Rocco Petrone

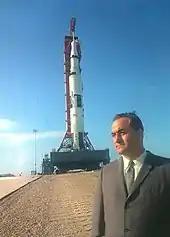
Petrone at the Apollo 11 rollout at LC-39 on May 20, 1969

In 1960, Petrone was assigned to NASA. There, Petrone presided over the development of Saturn V launch operations, dubbing the period of preparation leading up to each launch "five-month marathons". He oversaw construction of all the launch elements of the Apollo program at Kennedy Space Center, including Launch Complex 39, the Vehicle Assembly Building, and the Crawler-Transporter, all of which were later modified for Space Shuttle operations. After his retirement from the Army in 1966 he continued to work for NASA as a civilian, being promoted to director of launch operations at KSC in July 1966. In September 1969, shortly after the Apollo 11 mission, he was appointed director of the entire Apollo program at NASA Headquarters. In 1972, Petrone was assigned additional responsibilities as program director of the NASA portion of the joint United States / Soviet Union Apollo-Soyuz Test Project.